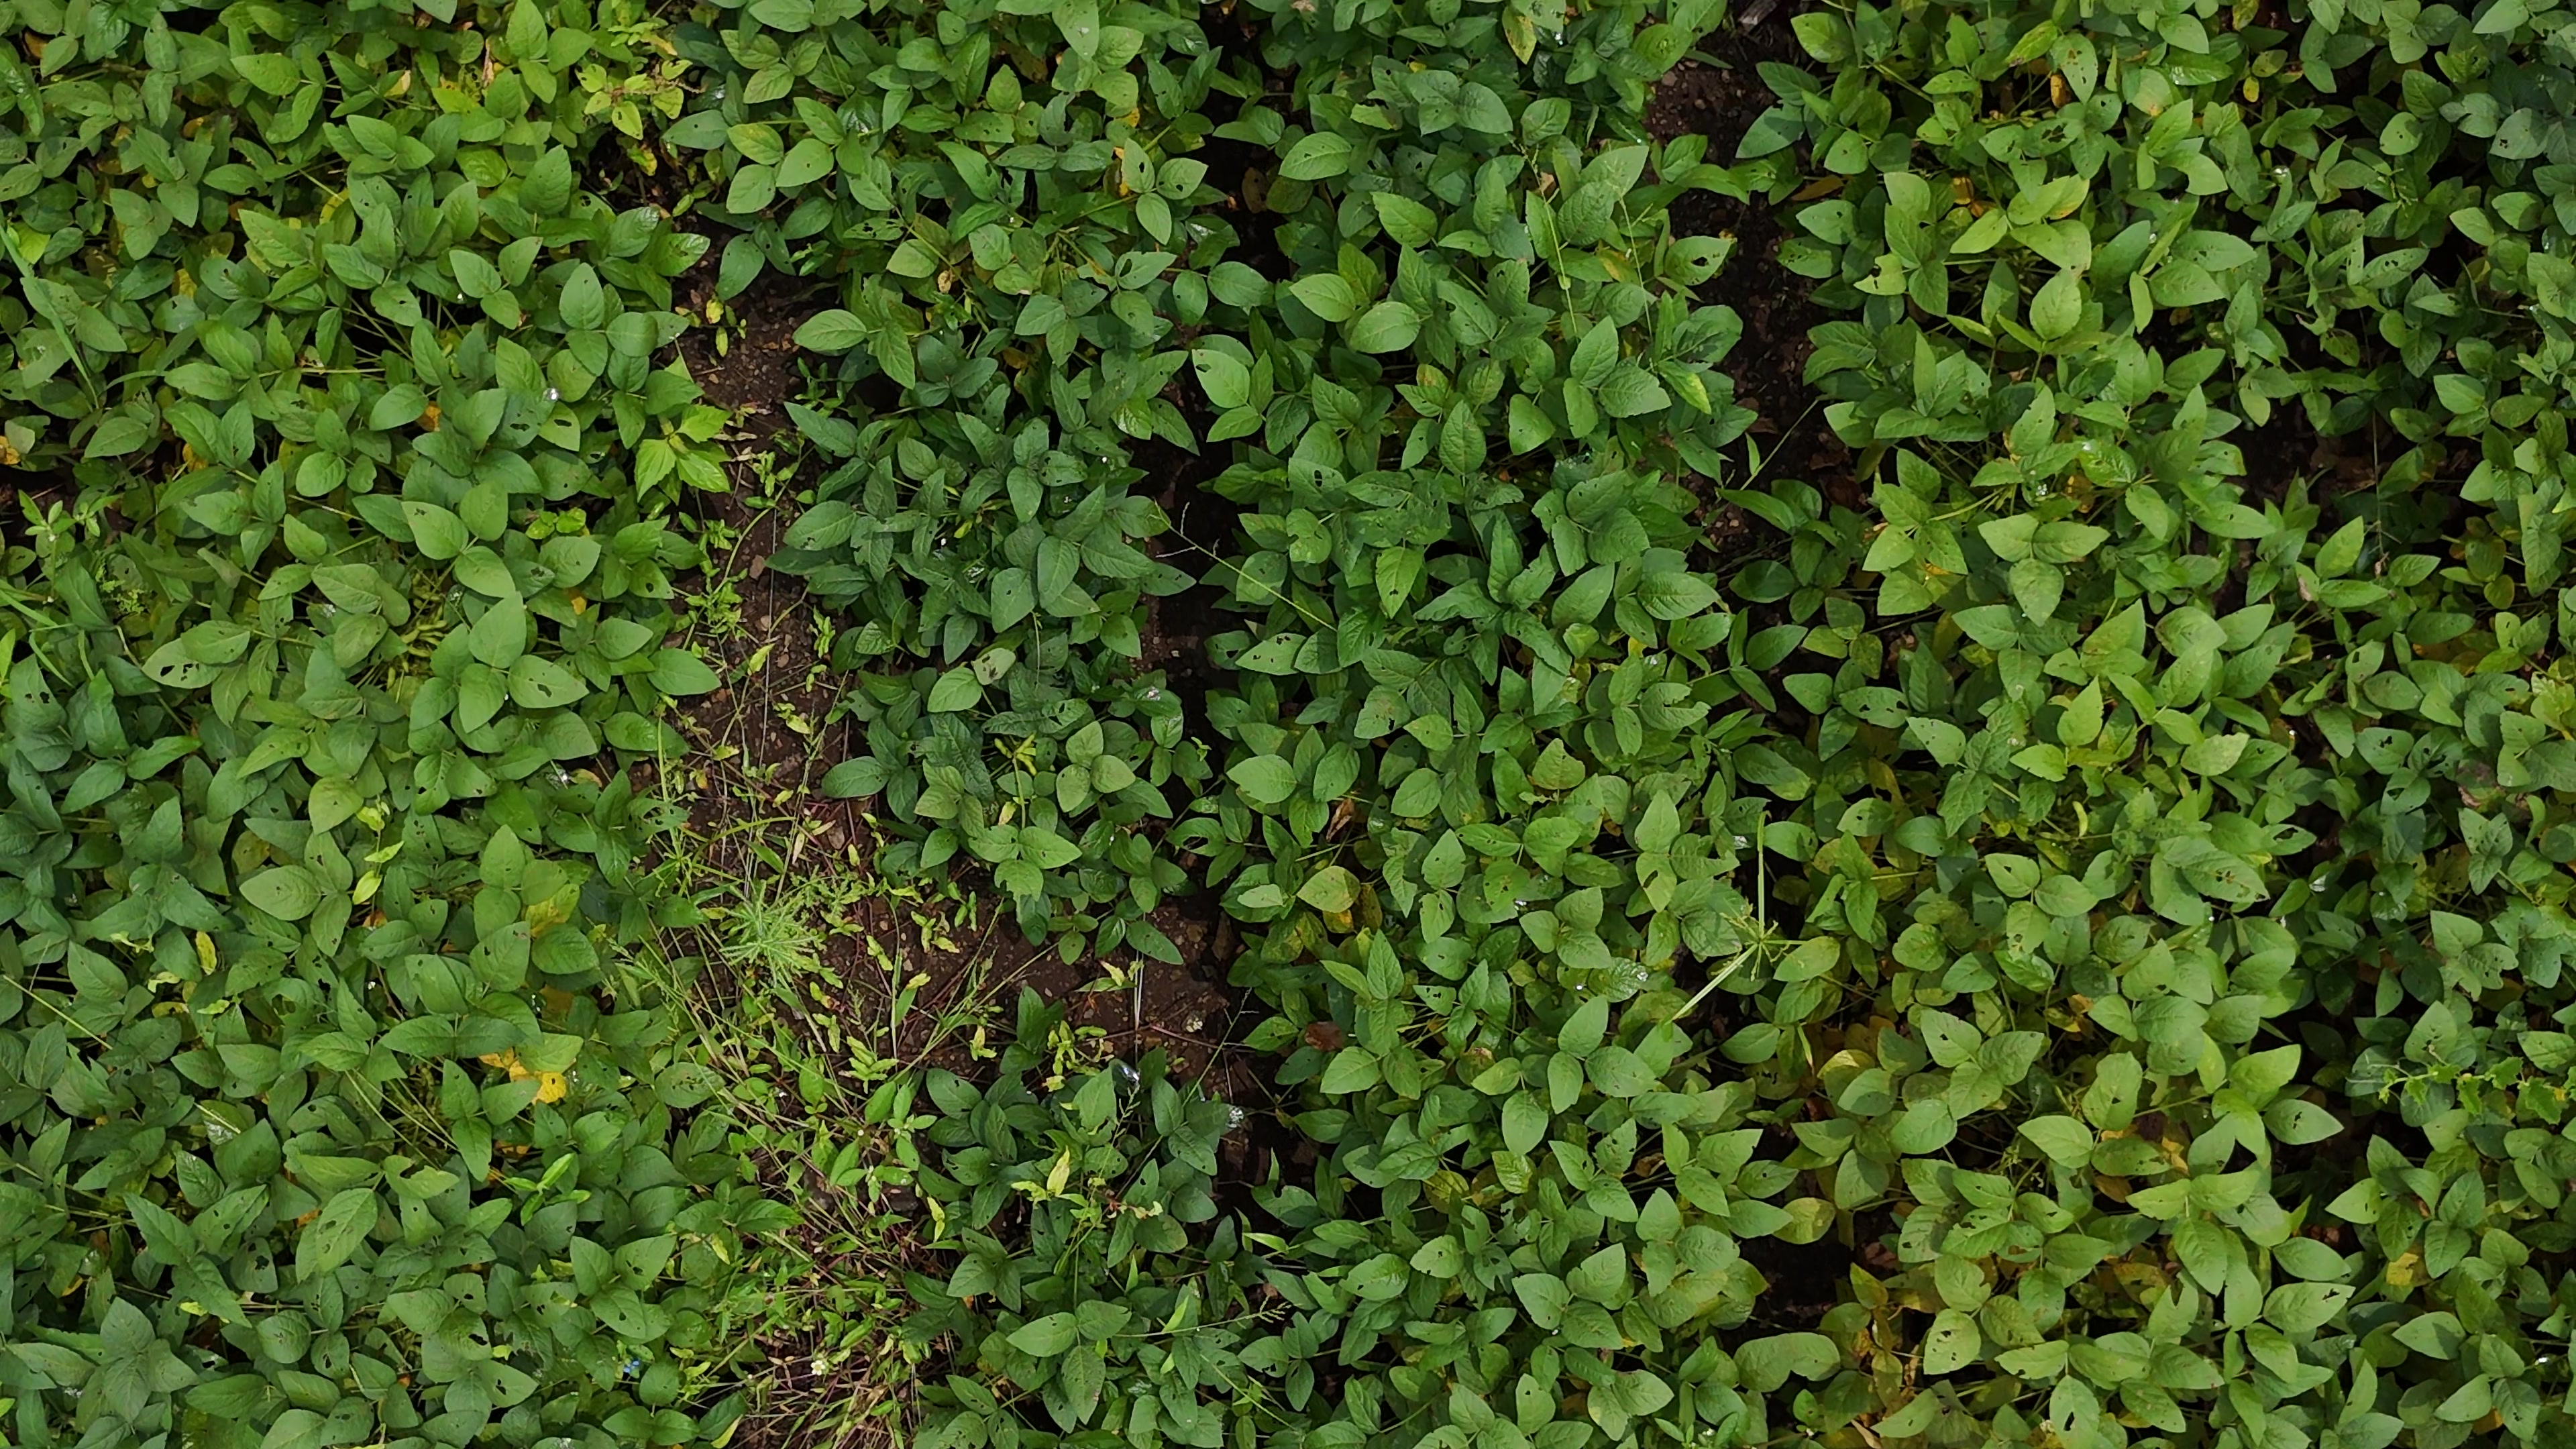
Label: Mosaic